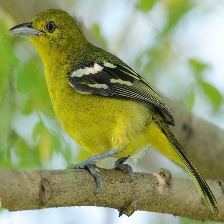
Species: COMMON IORA
Scientific name: AEGITHINA TIPHIA